Leon Musayev

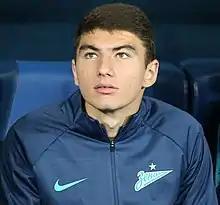
Musayev with Zenit St. Petersburg in 2019

Leon Narimanovich Musayev (born 25 January 1999) is a Russian footballer who plays as a defensive midfielder for Rodina Moscow.